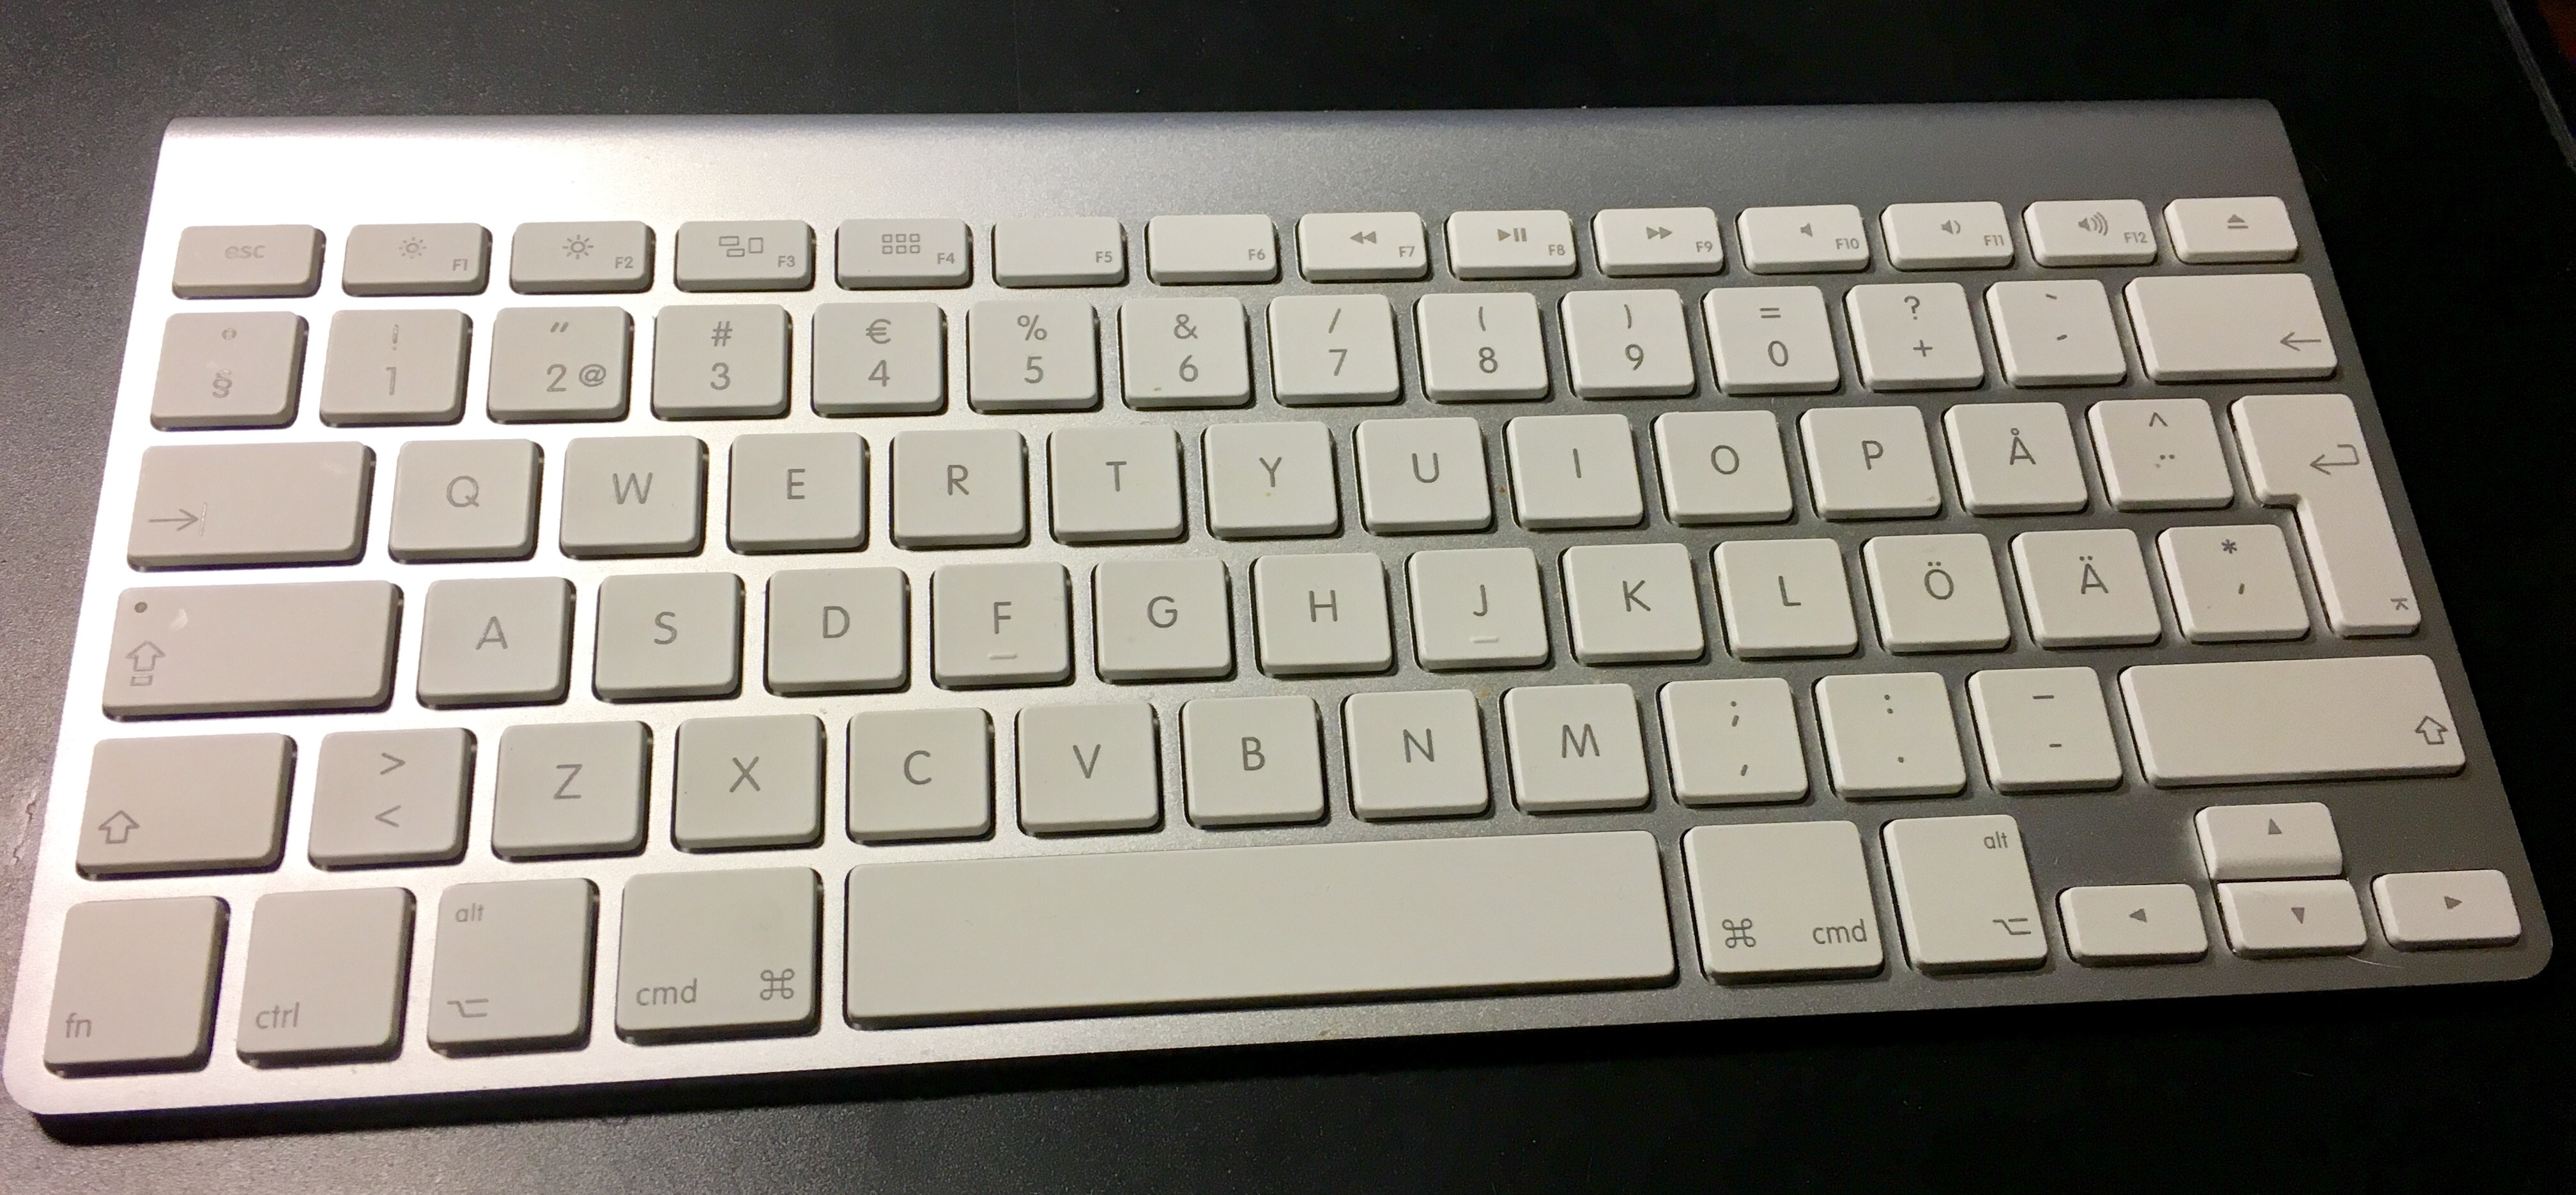
laptop, computer, keyboard, technology, write, multimedia, wireless, peripheral, computer keyboard, input device, netbook, product design, numeric keypad, electronic device, computer hardware, computer component, laptop replacement keyboard, space bar, typing on keyboard, laptop part